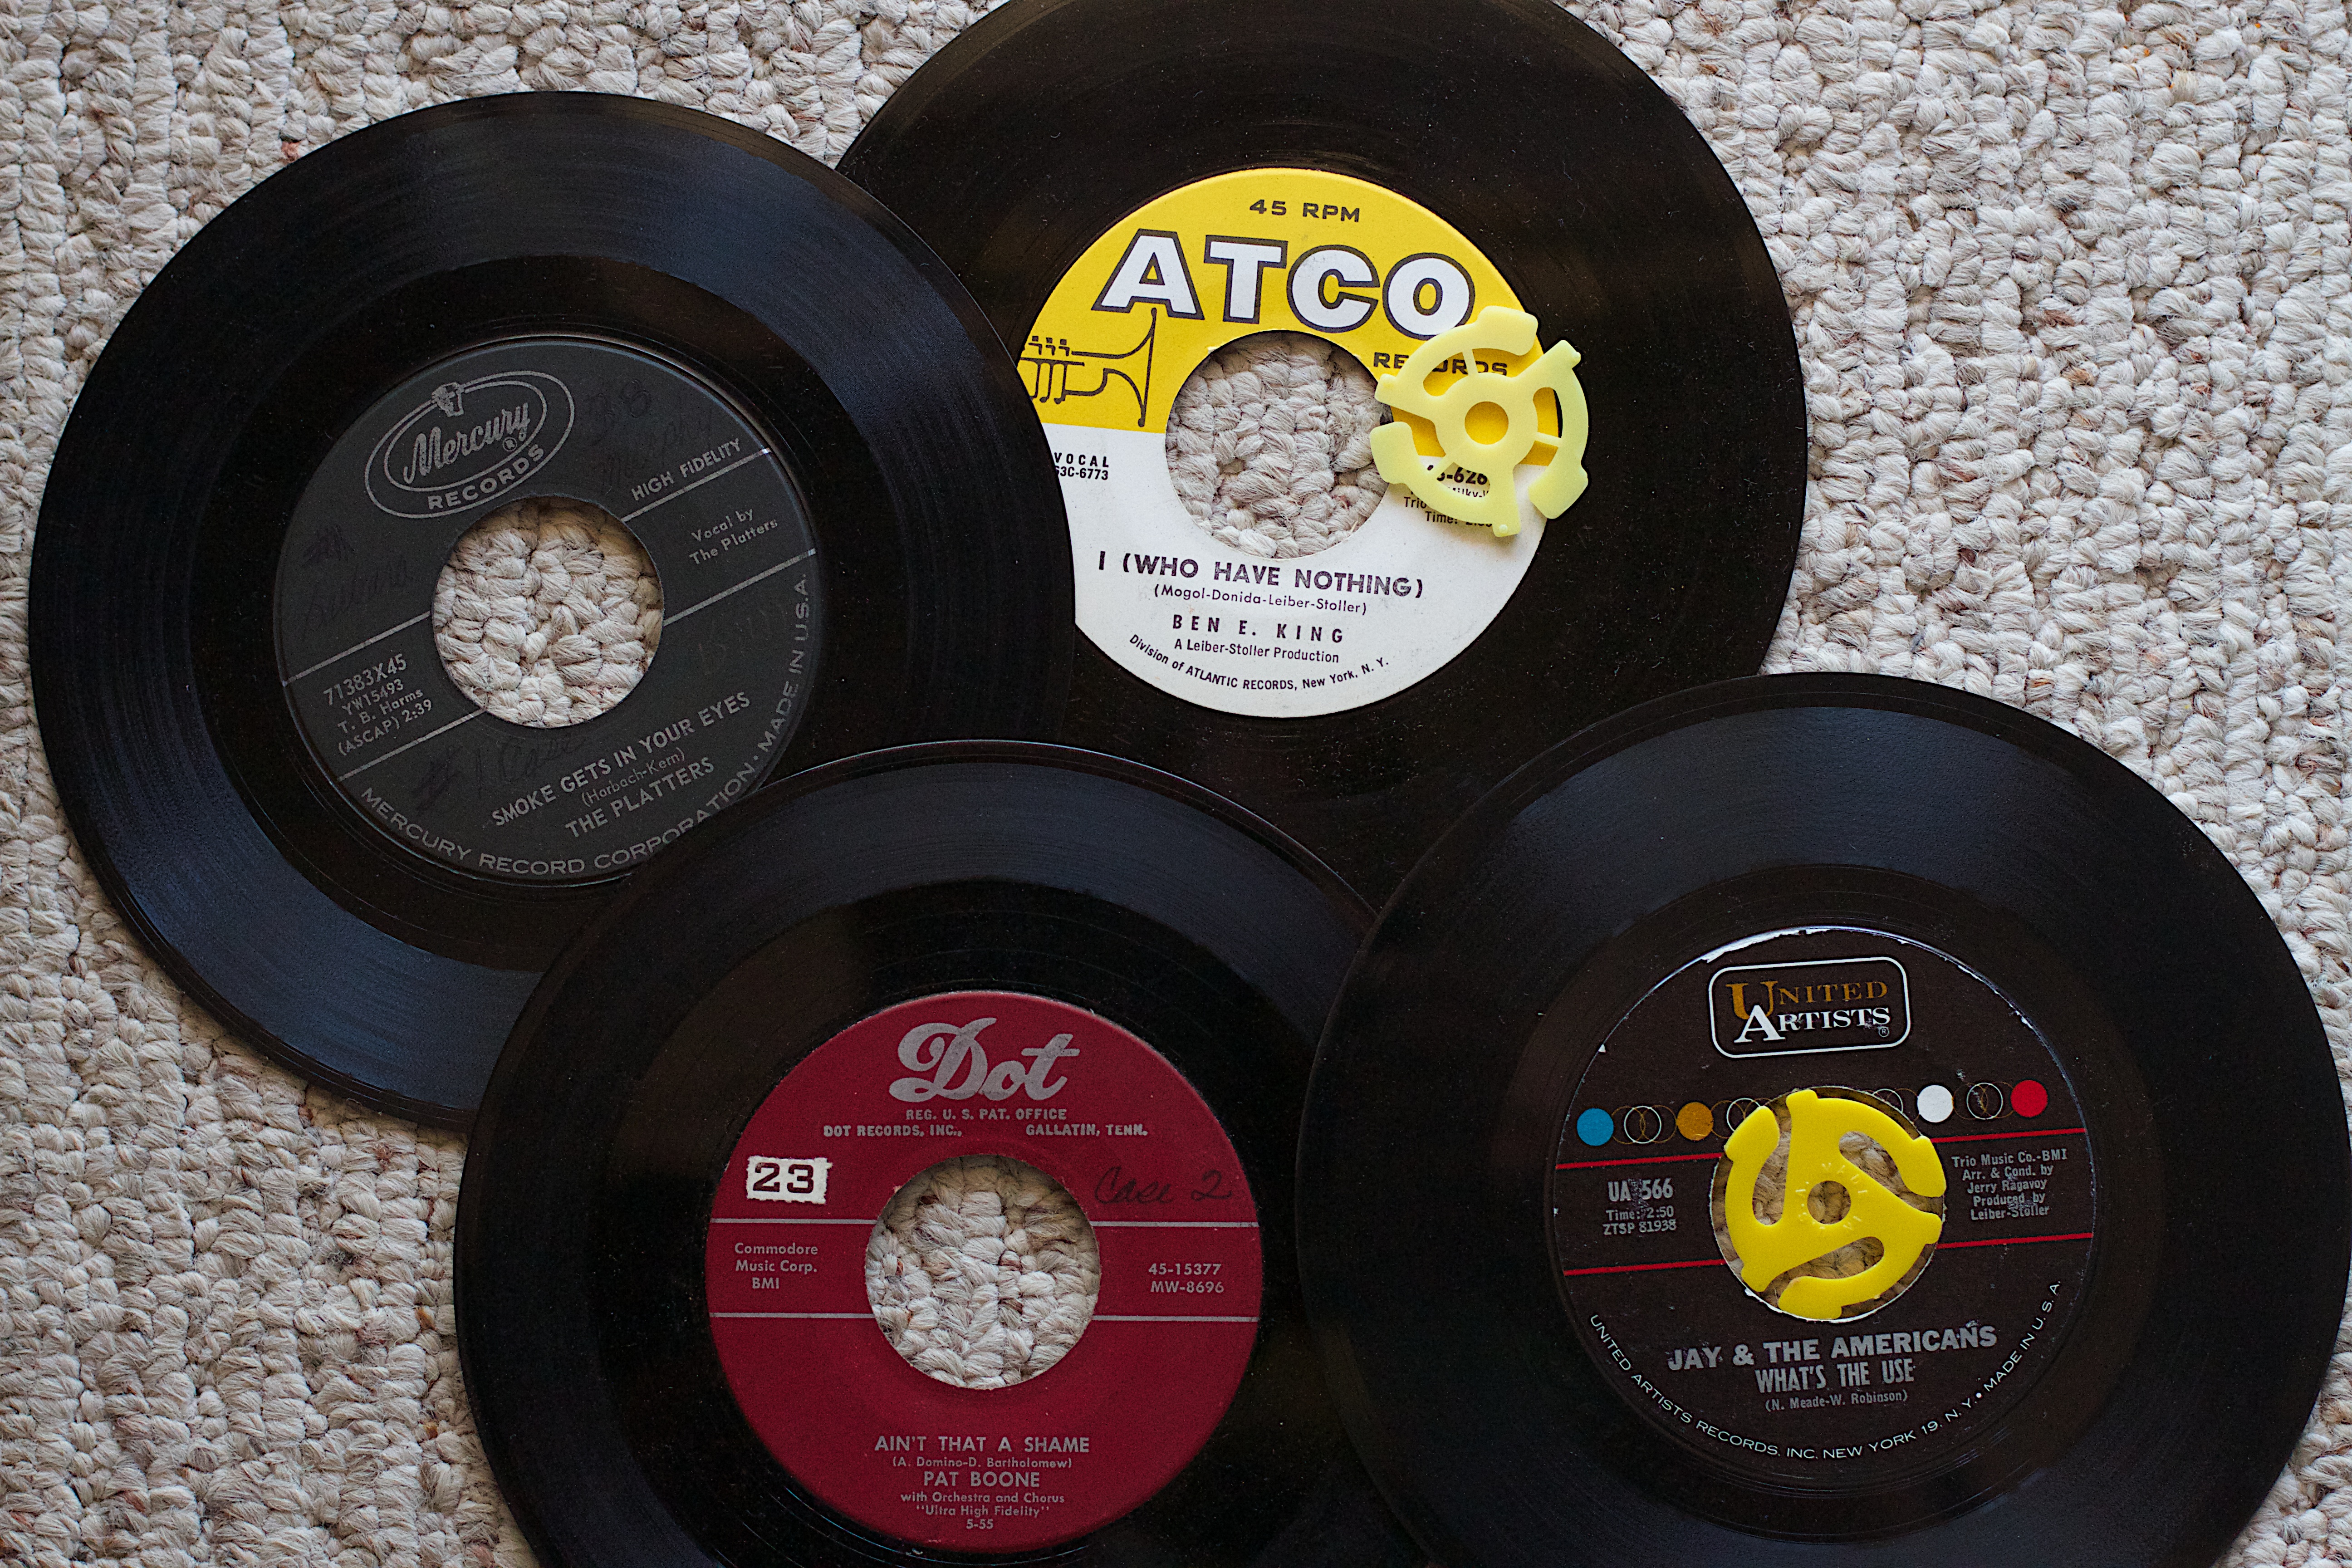
wheel, gramophone record, compact disc